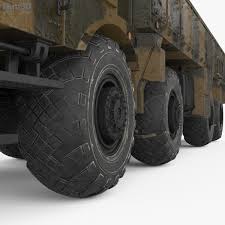
Label: Air Defense